Chinese Communist Espionage

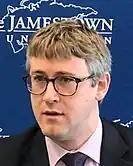
Peter Mattis, one of the two authors

The book has earned some notoriety for underscoring the brutality of China's intelligence services by beginning with a grim retelling of a 2011 public execution of an Ministry of State Security (MSS) officer and his pregnant wife in the courtyard of the agency's headquarters in Beijing. The officer was alleged to be a double agent for the CIA, and all employees of the agency were reportedly required to attend as a deterrent.